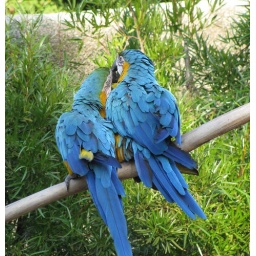
Their color is to camouflage them against the blue sky and the yellow sun. Oakland Zoo.